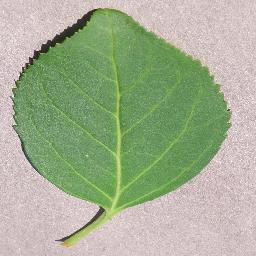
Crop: cherry
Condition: (including_sour)_healthy